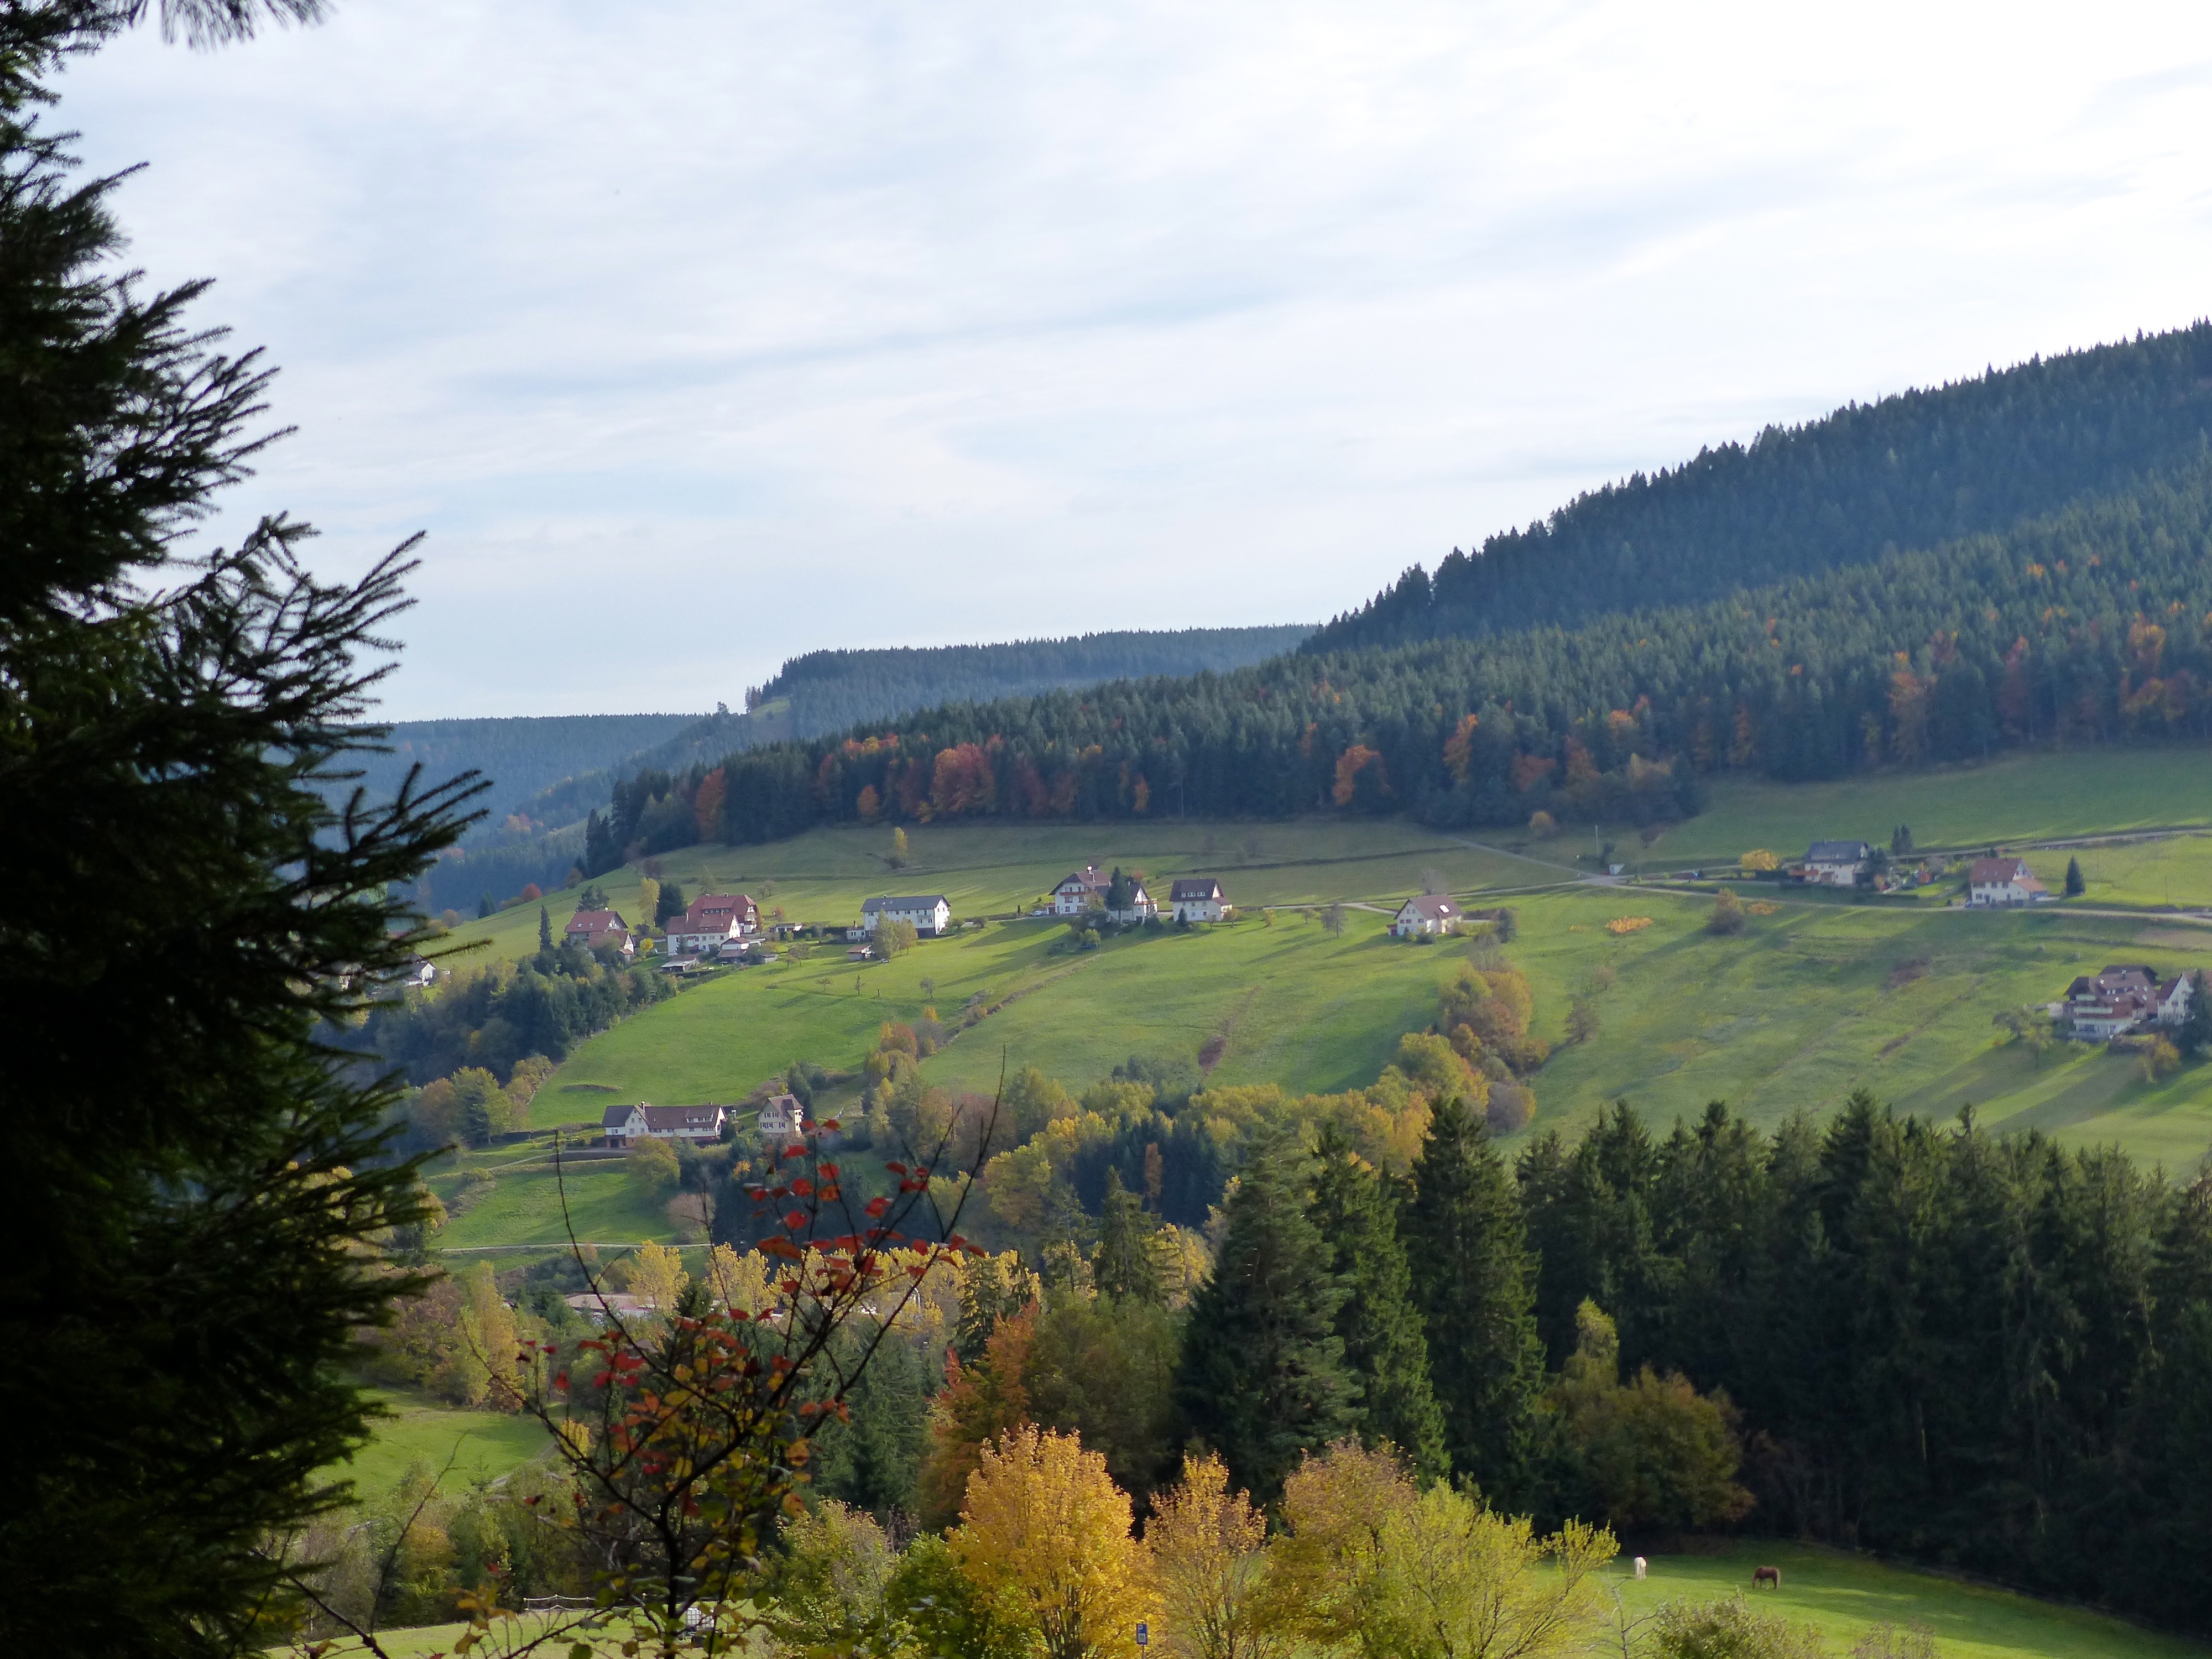
landscape, tree, nature, forest, mountain, hiking, field, farm, meadow, leaf, fall, hill, lake, valley, mountain range, travel, foliage, europe, autumn, reservoir, black, agriculture, trees, leaves, sunny, germany, schwarzwald, baiersbronn, mitteltal, rural area, aerial photography, geographical feature, woody plant, mountainous landforms